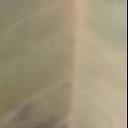
Label: Leaf_rust